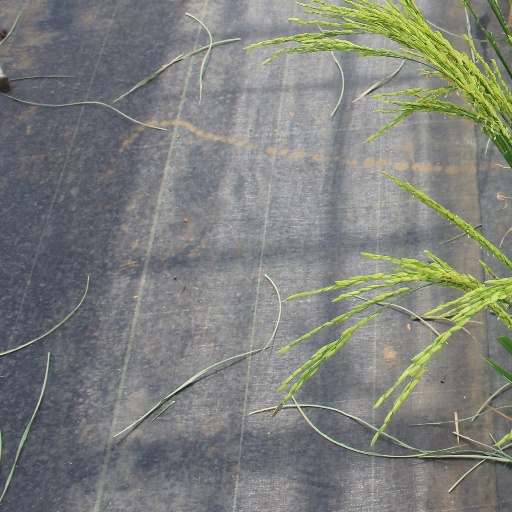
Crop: rice